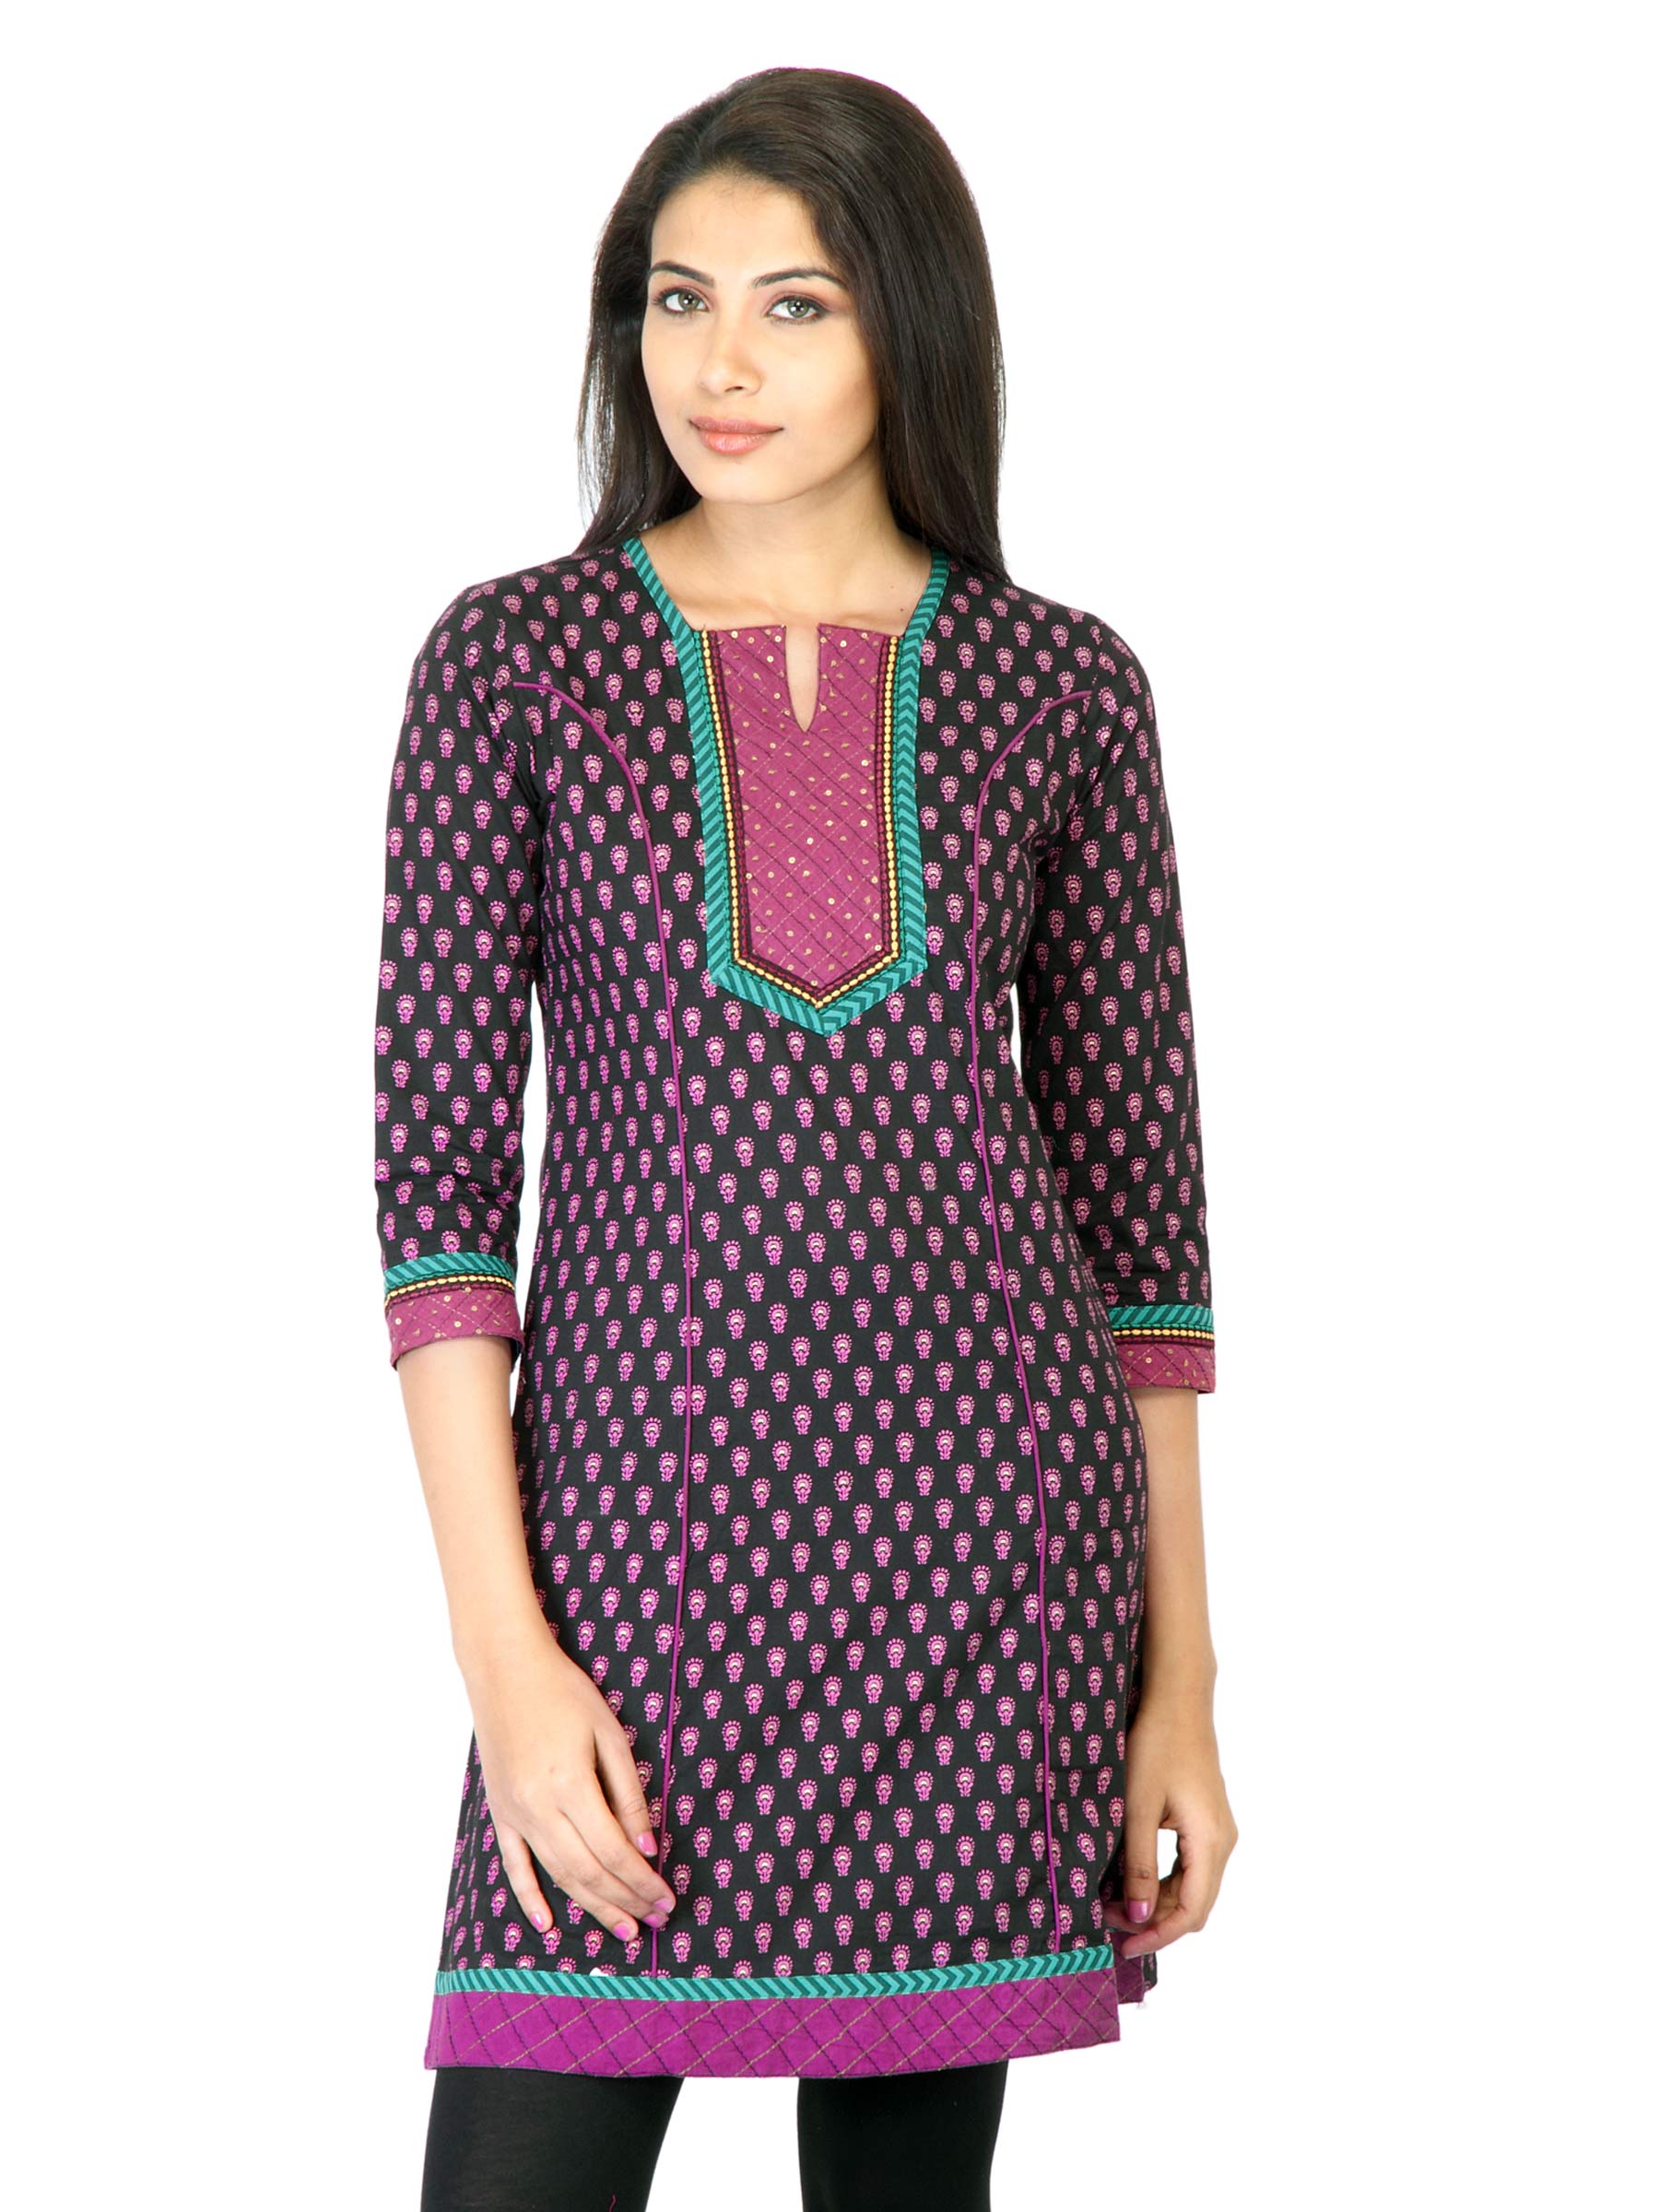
Mother Earth Women Black Printed Kurta
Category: Apparel / Topwear / Kurtas
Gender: Women
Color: Black
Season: Fall 2011
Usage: Ethnic